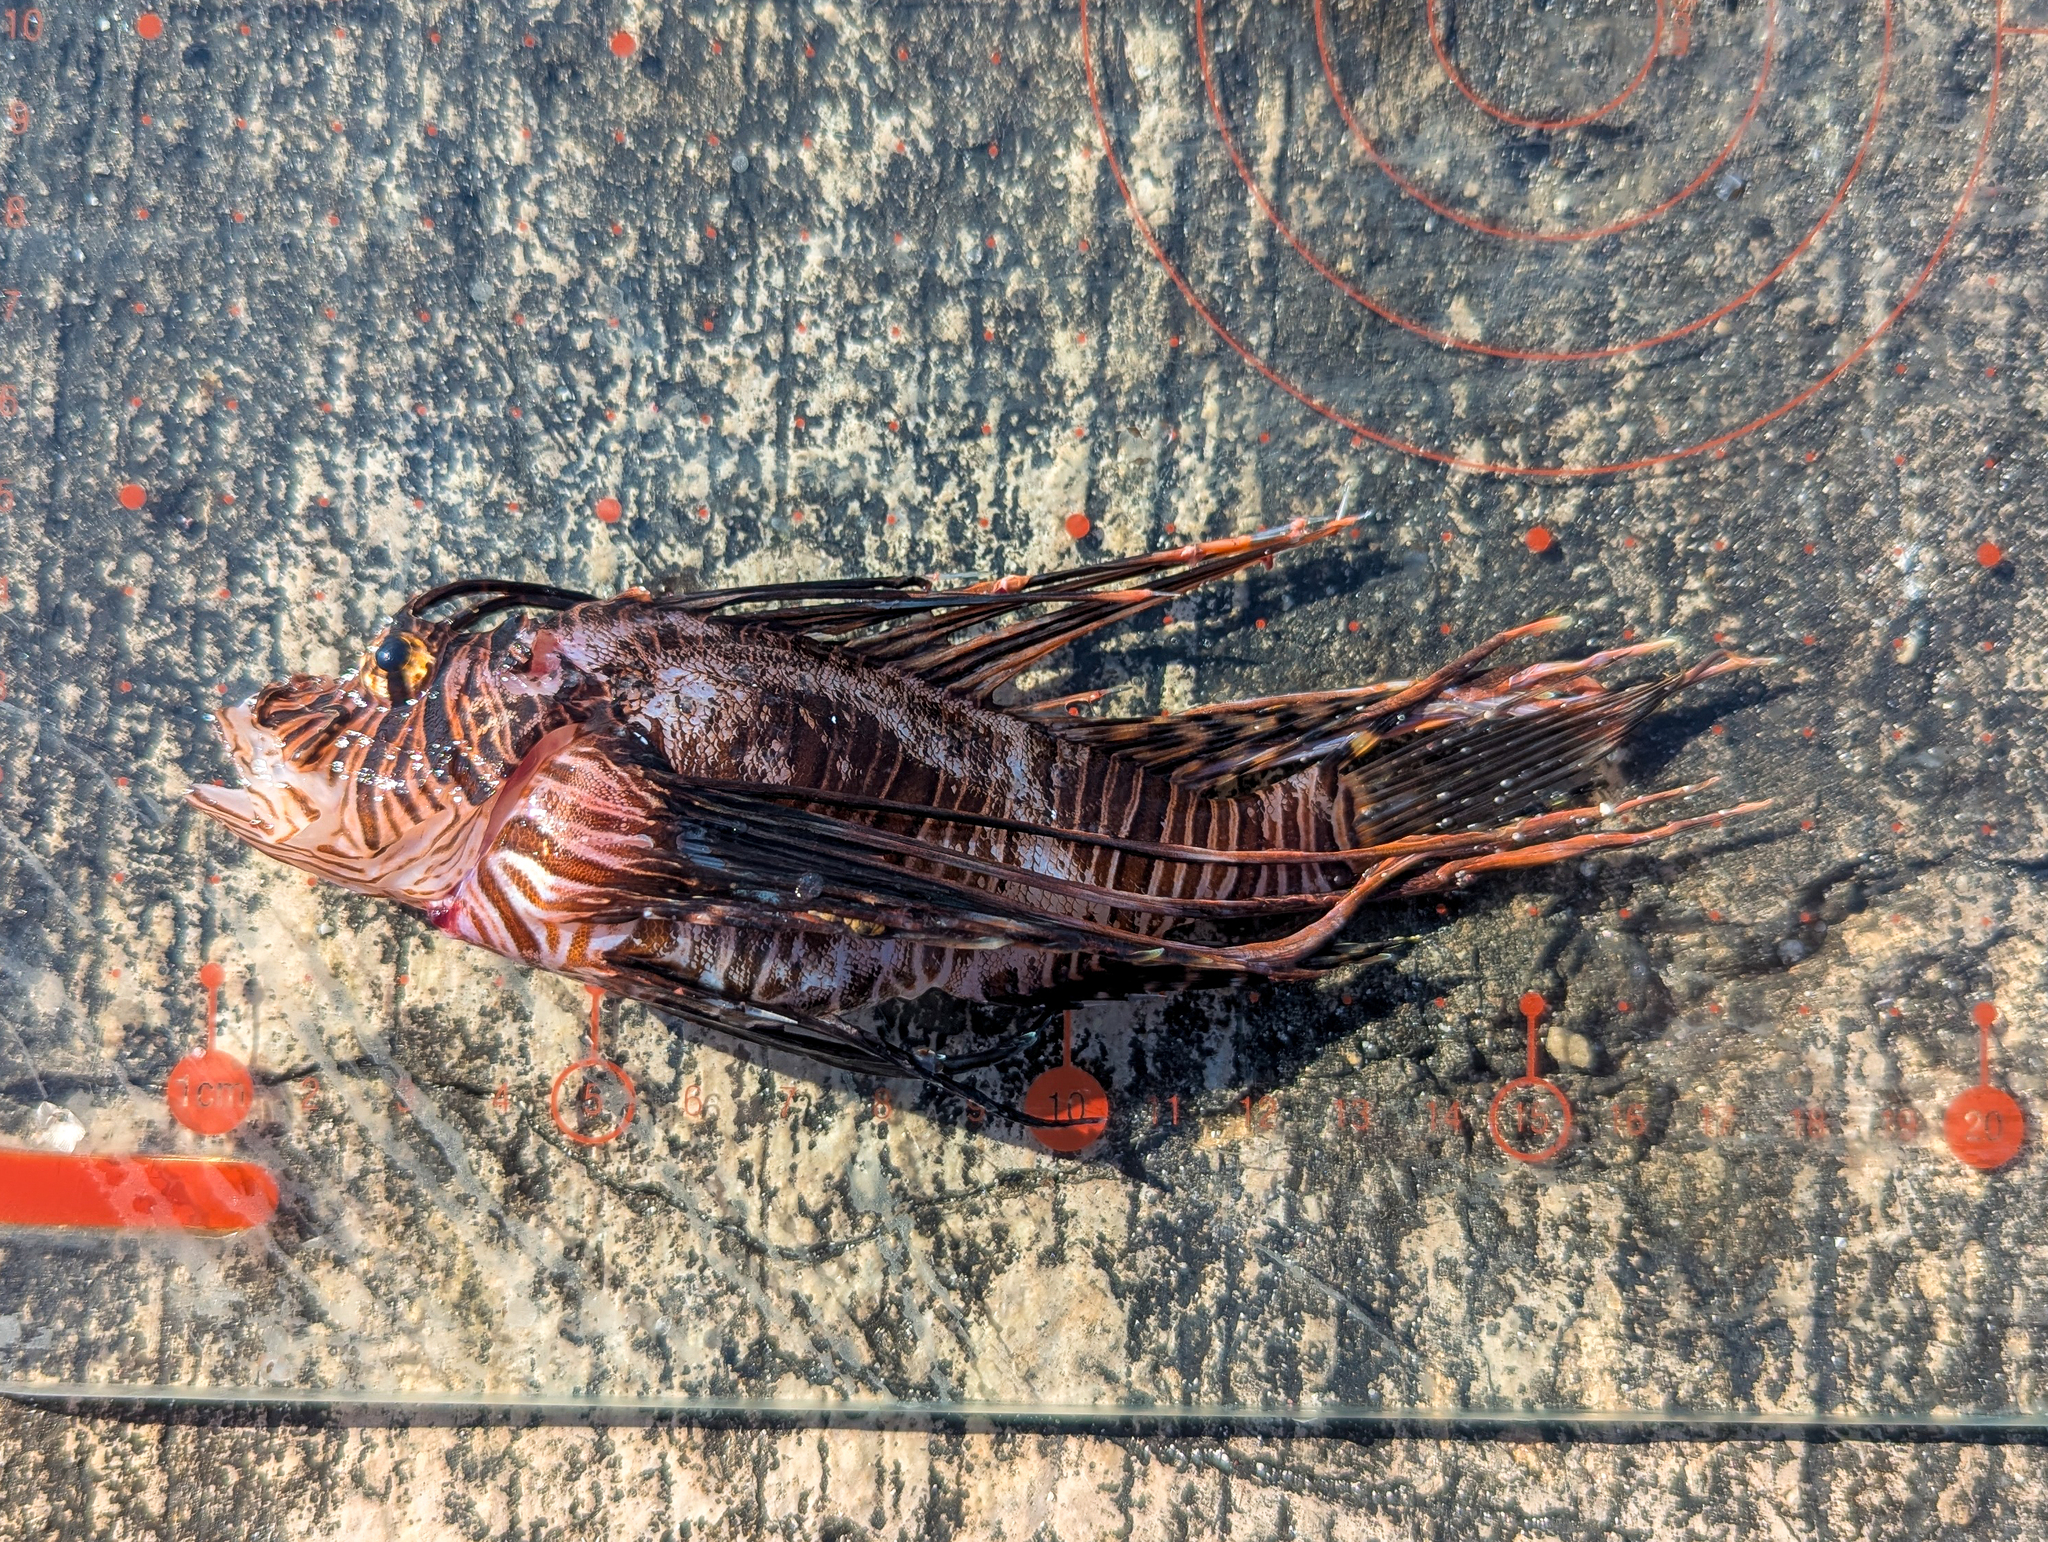
Pterois volitans (Red Lionfish)